Takasago Station (Hokkaido)

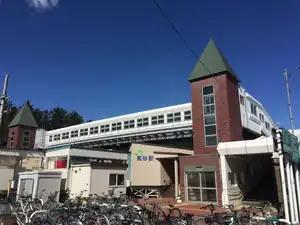
The station building in September 2018

is a railway station on the Hakodate Main Line in Ebetsu, Hokkaidō, Japan, operated by Hokkaido Railway Company (JR Hokkaido). The station is numbered A08.